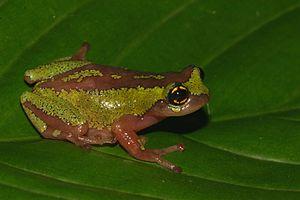
Raorchestes flaviocularis est une espèce d'amphibiens de la famille des Rhacophoridae.